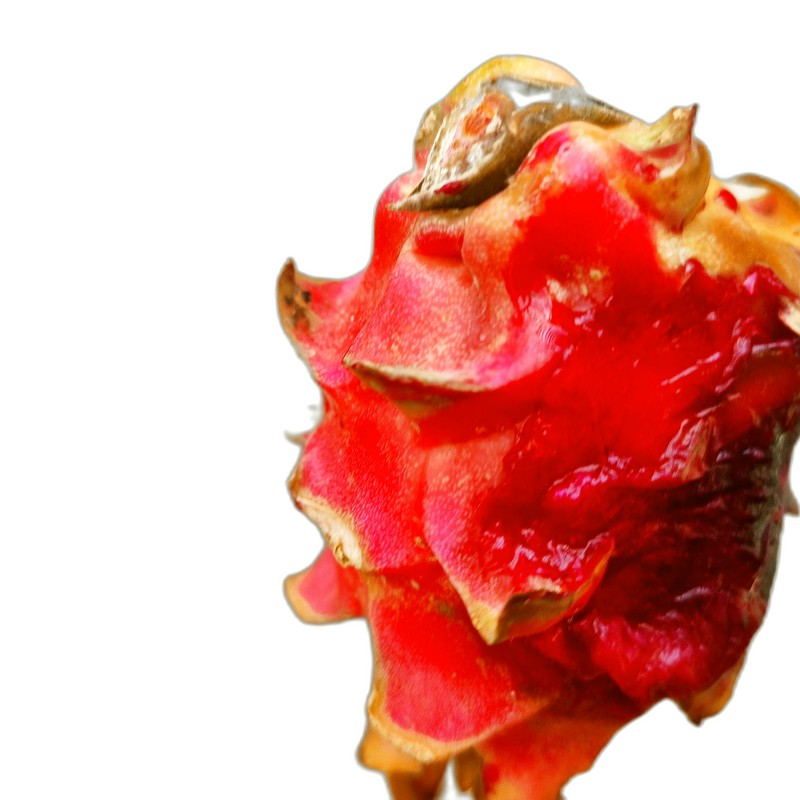
Label: Defect Dragon Fruit